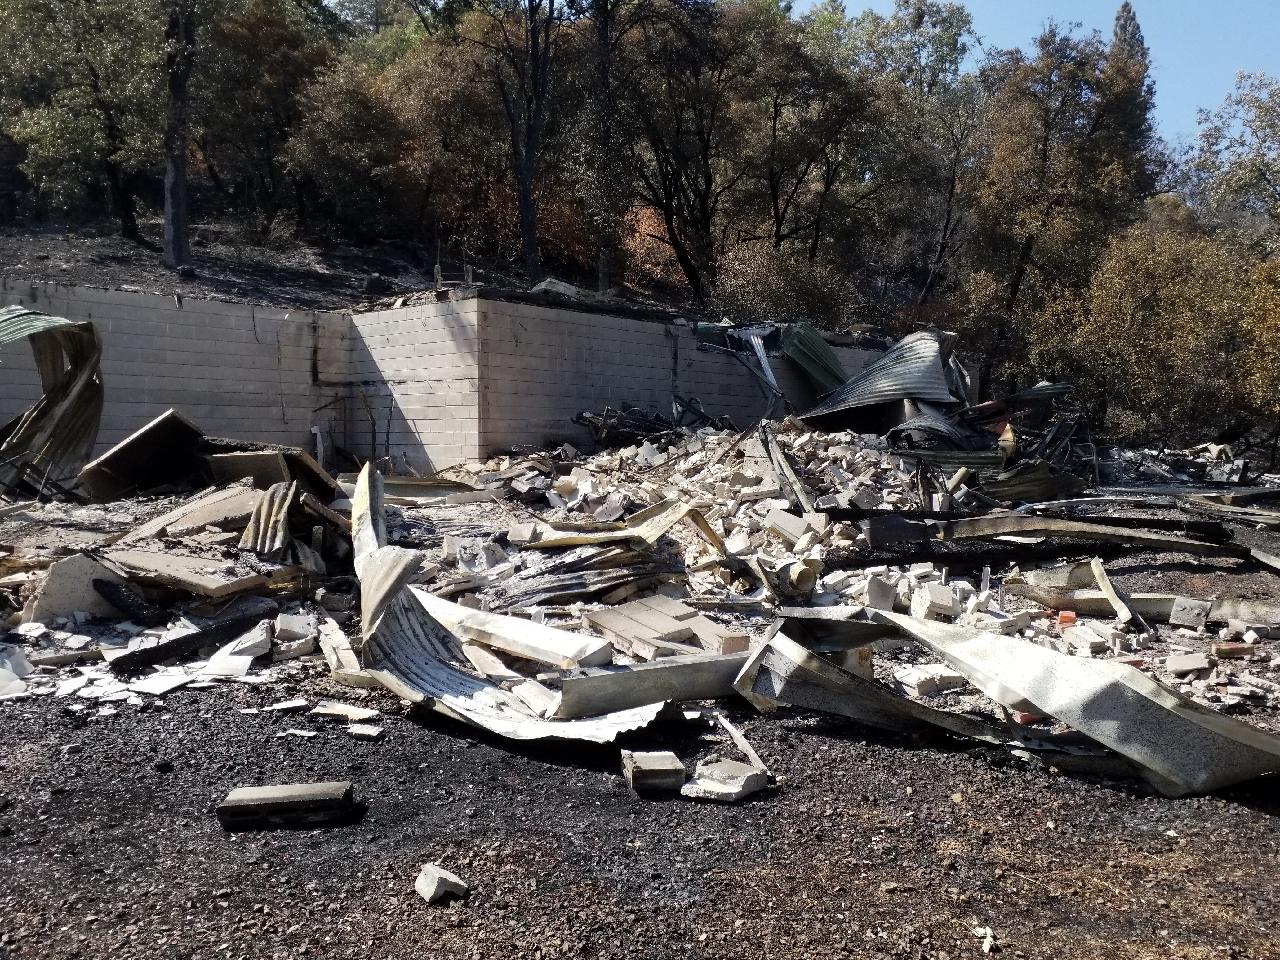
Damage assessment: destroyed